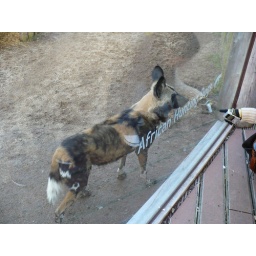
African Hunting Dog helpfully standing by its sign